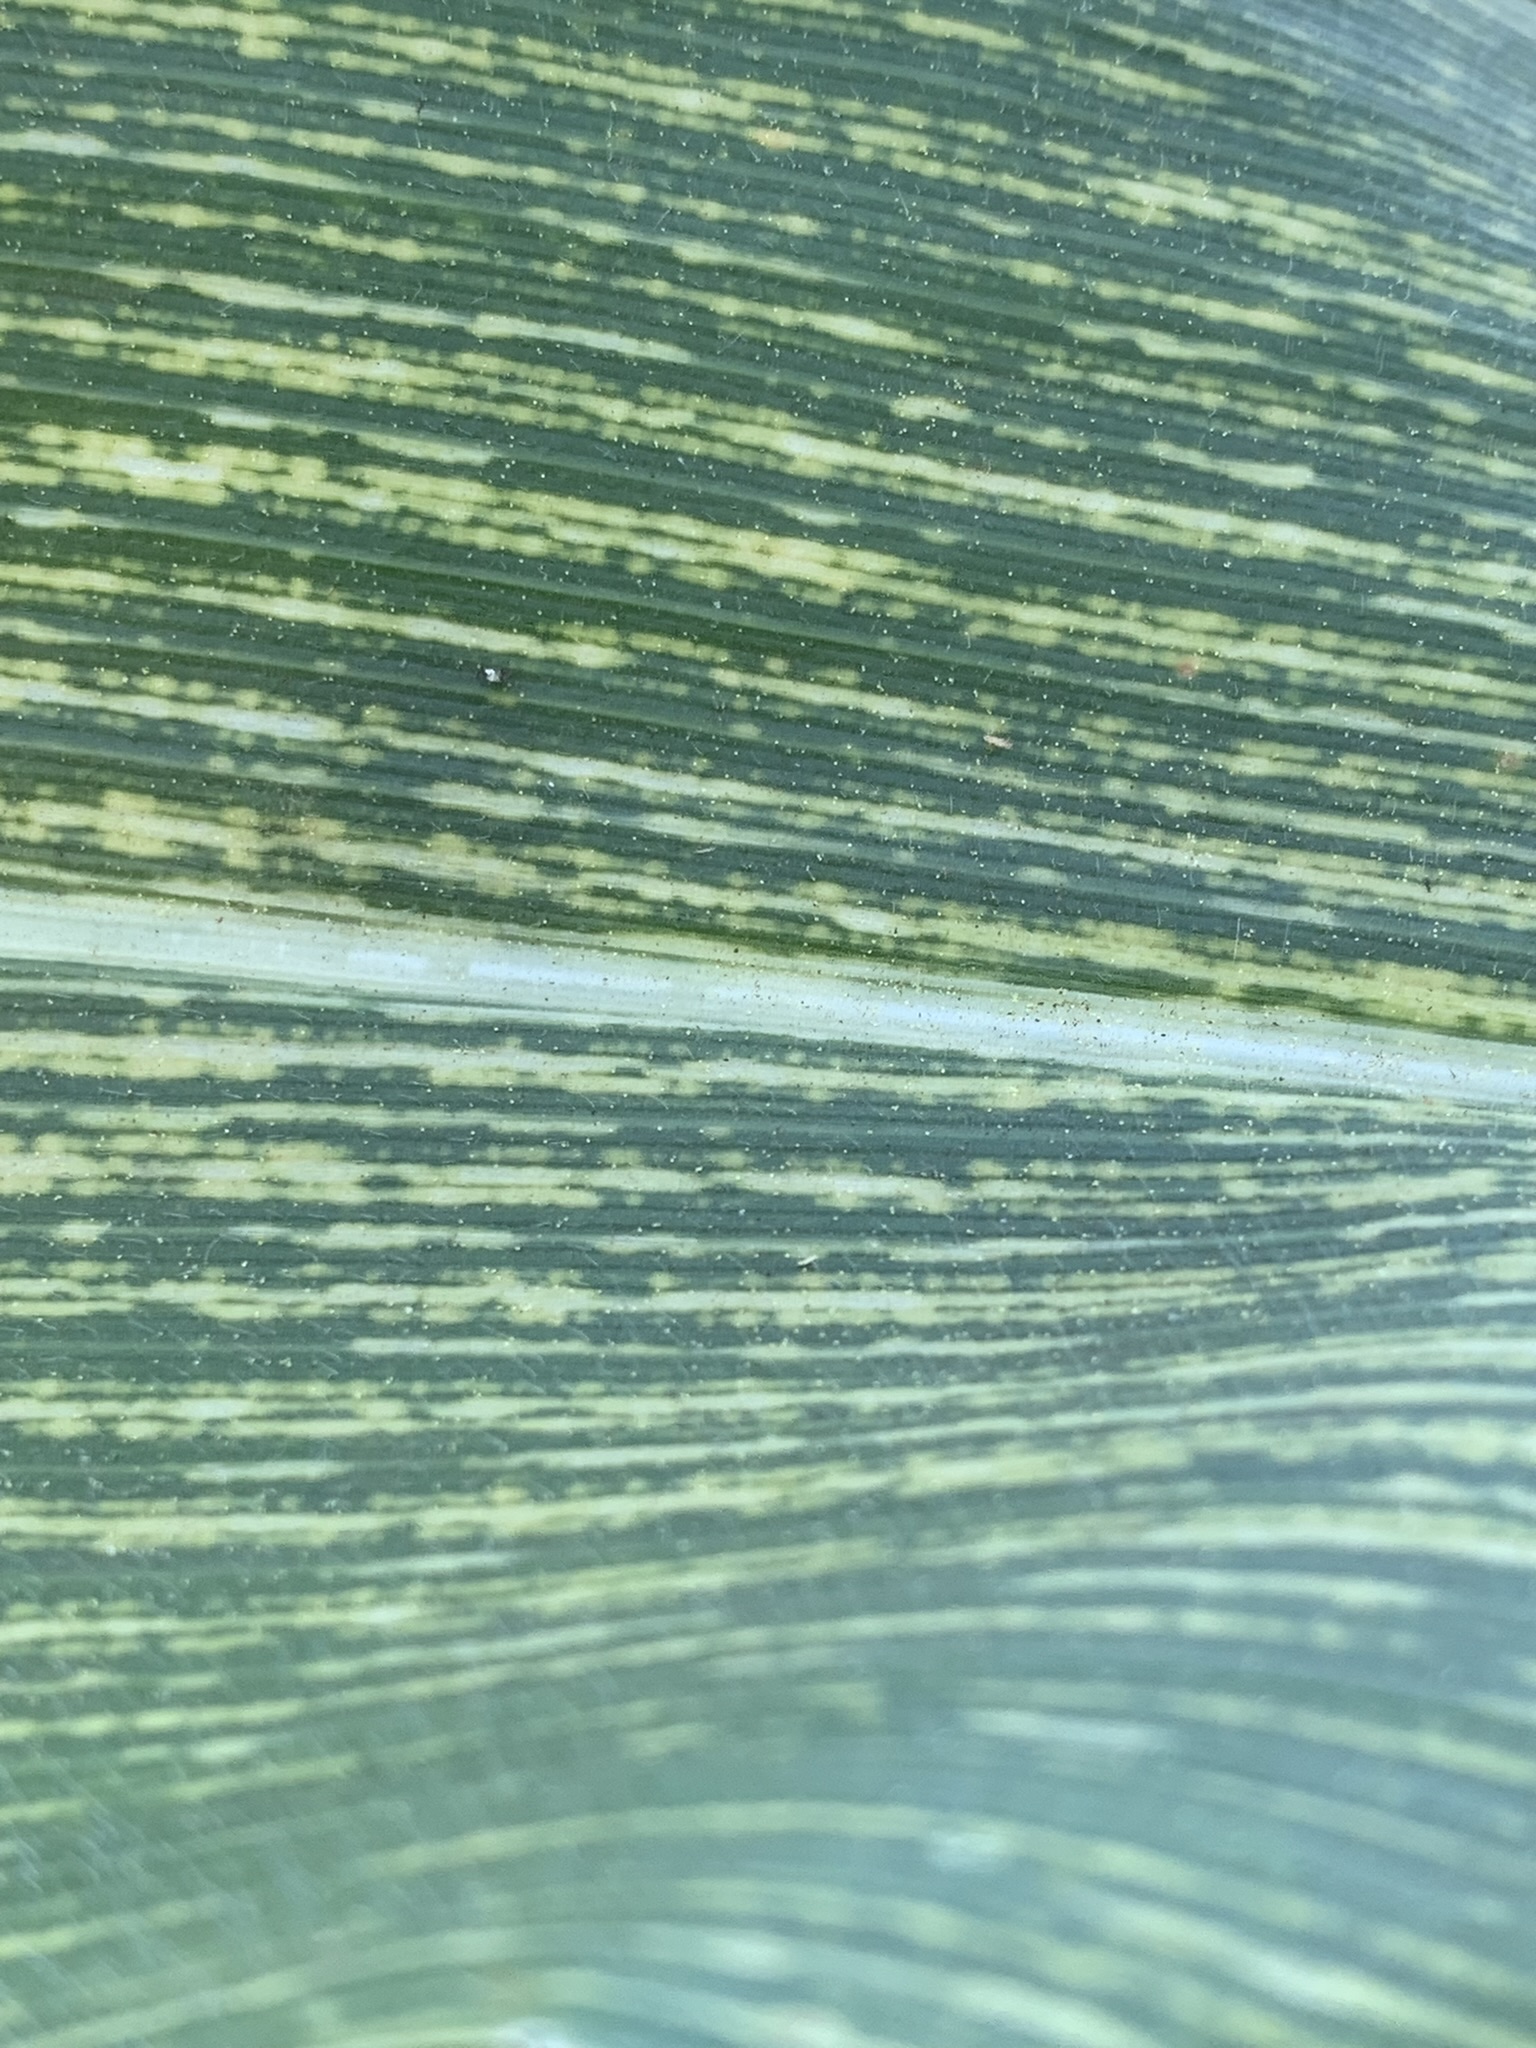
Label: MSV